Man o' War

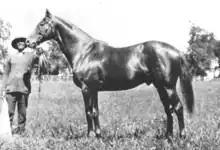
Man o' War at stud

During his lifetime, over 500,000 people signed the guest book at Faraway Farm and as many as 1.5 million are estimated to have visited him there. His longtime groom, Will Harbut, would lead the stallion out on display and proudly proclaim his charge's many accomplishments. Man o' War and Harbut were featured together on the cover of the "Saturday Evening Post" in 1941. This photograph inspired a popular collectors' plate, "Forever Friends", by equine artist Fred Stone.